Monte Massone

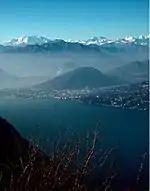
The Monte Massone, with Montorfano in the foreground and Monte Rosa in the background

Inside the mountain lay some marble veins and gold, iron and copper deposits.